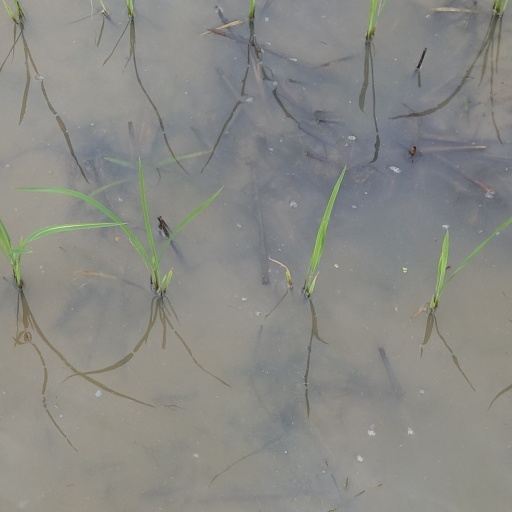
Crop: rice